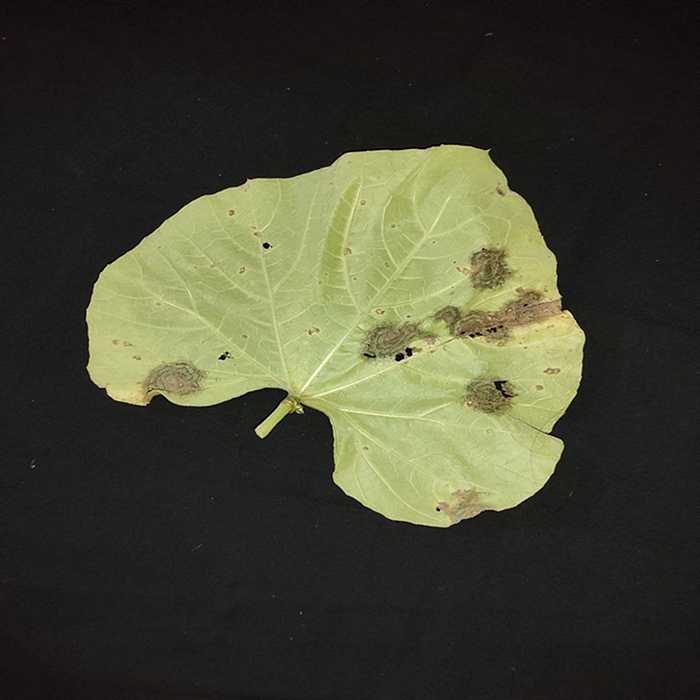
Plant: Bottle gourd
Label: Downey mildew